History of Virginia

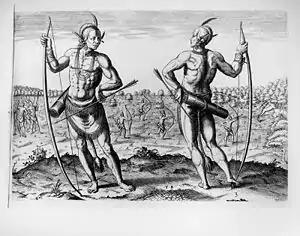

The written history of Virginia begins with documentation by the first Spanish explorers to reach the area in the 16th century, when it was occupied chiefly by Algonquian, Iroquoian, and Siouan peoples. In 1607, English colonization began in present-day Virginia with Jamestown, which became the first permanent English settlement in North America.